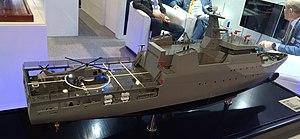
La classe Kota Bharu est une classe patrouilleurs de la Garde côtière de Malaisie construite par la société malaisienne THHE-Destini avec l'aide du Damen Group des Pays-Bas. Cette classe est basée sur la conception du navire OPV Damen 1800. Il est prévu de construire au total trois navires de cette classe
Classe Kotah Bharu Pays-Bas/ Malaisie :